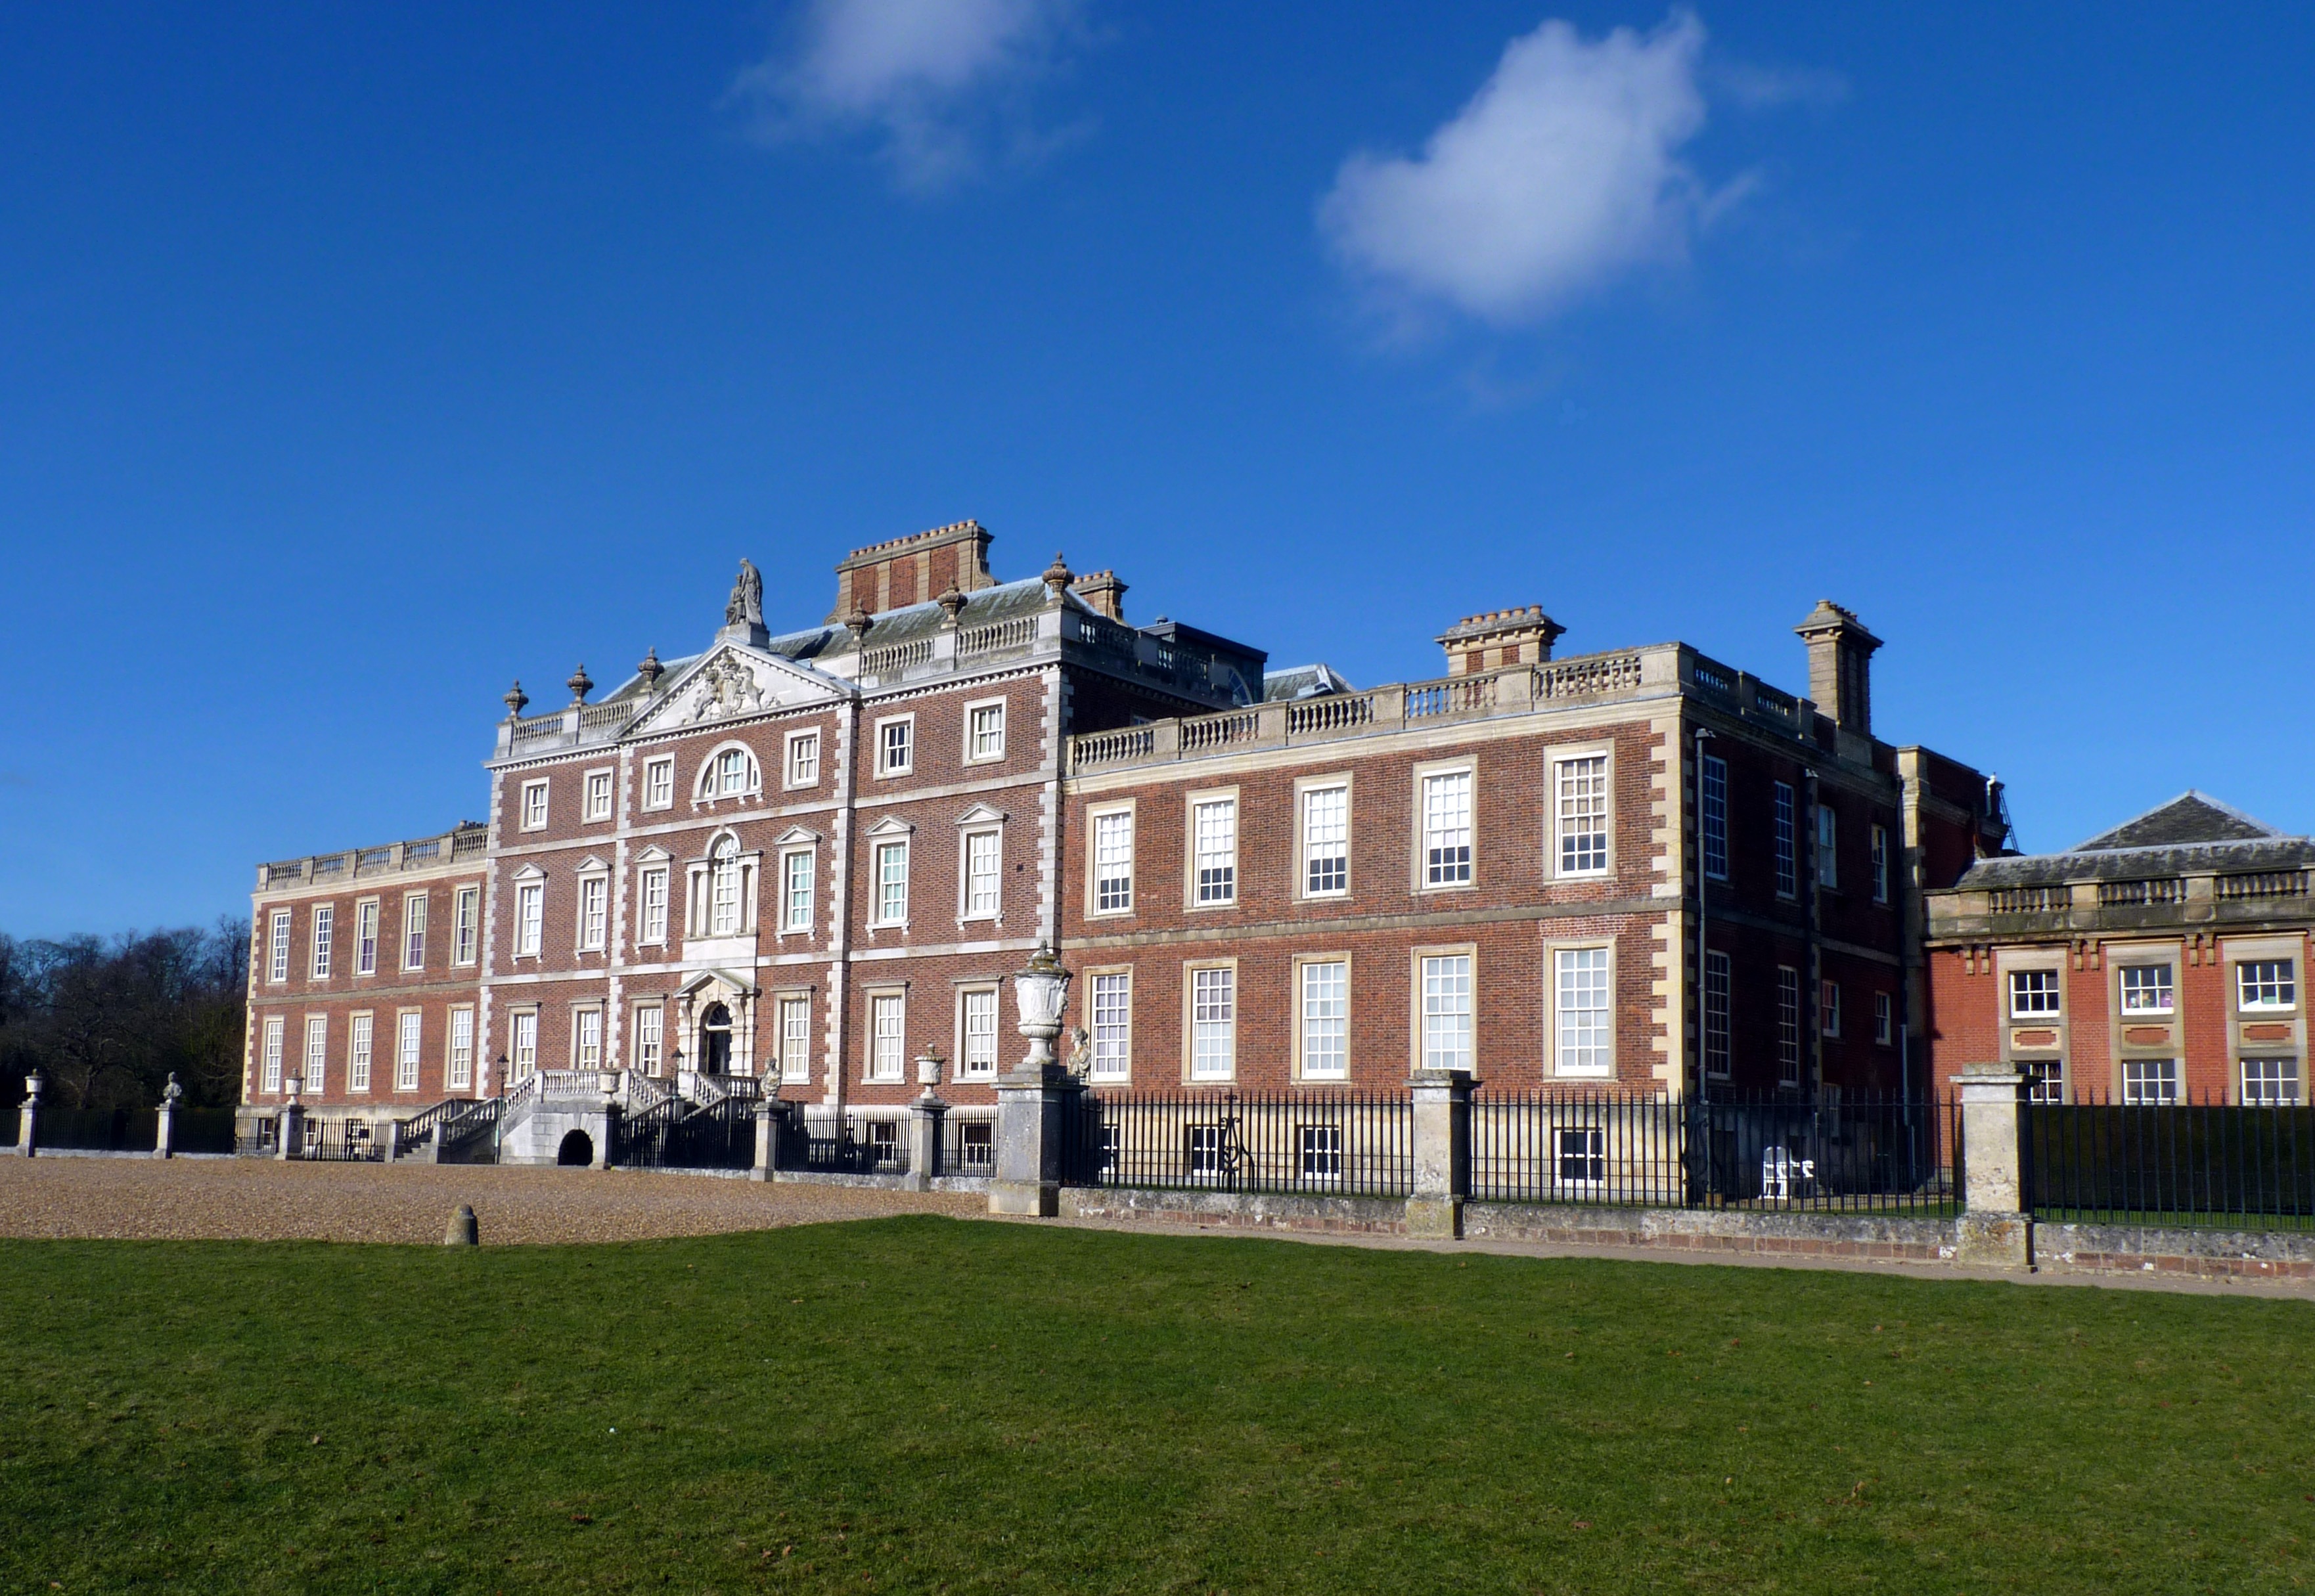
architecture, structure, mansion, house, town, view, building, chateau, palace, hall, landmark, facade, property, waterway, tower block, national, cambridge, trust, estate, neighbourhood, stately home, residential area